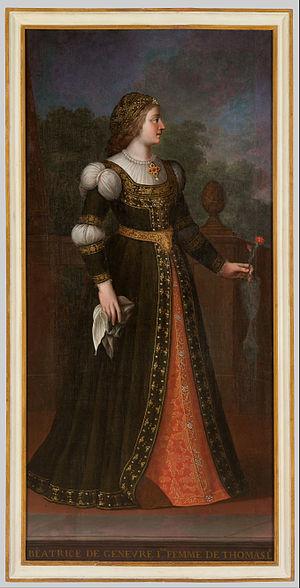
Cet article présente, par ordre chronologique de naissance, les principales personnalités féminines ayant appartenu à la Maison de Savoie, par naissance ou par mariage.
Cette page dresse une liste de personnalités nées au cours de l'année 1180 :